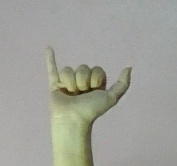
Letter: ya